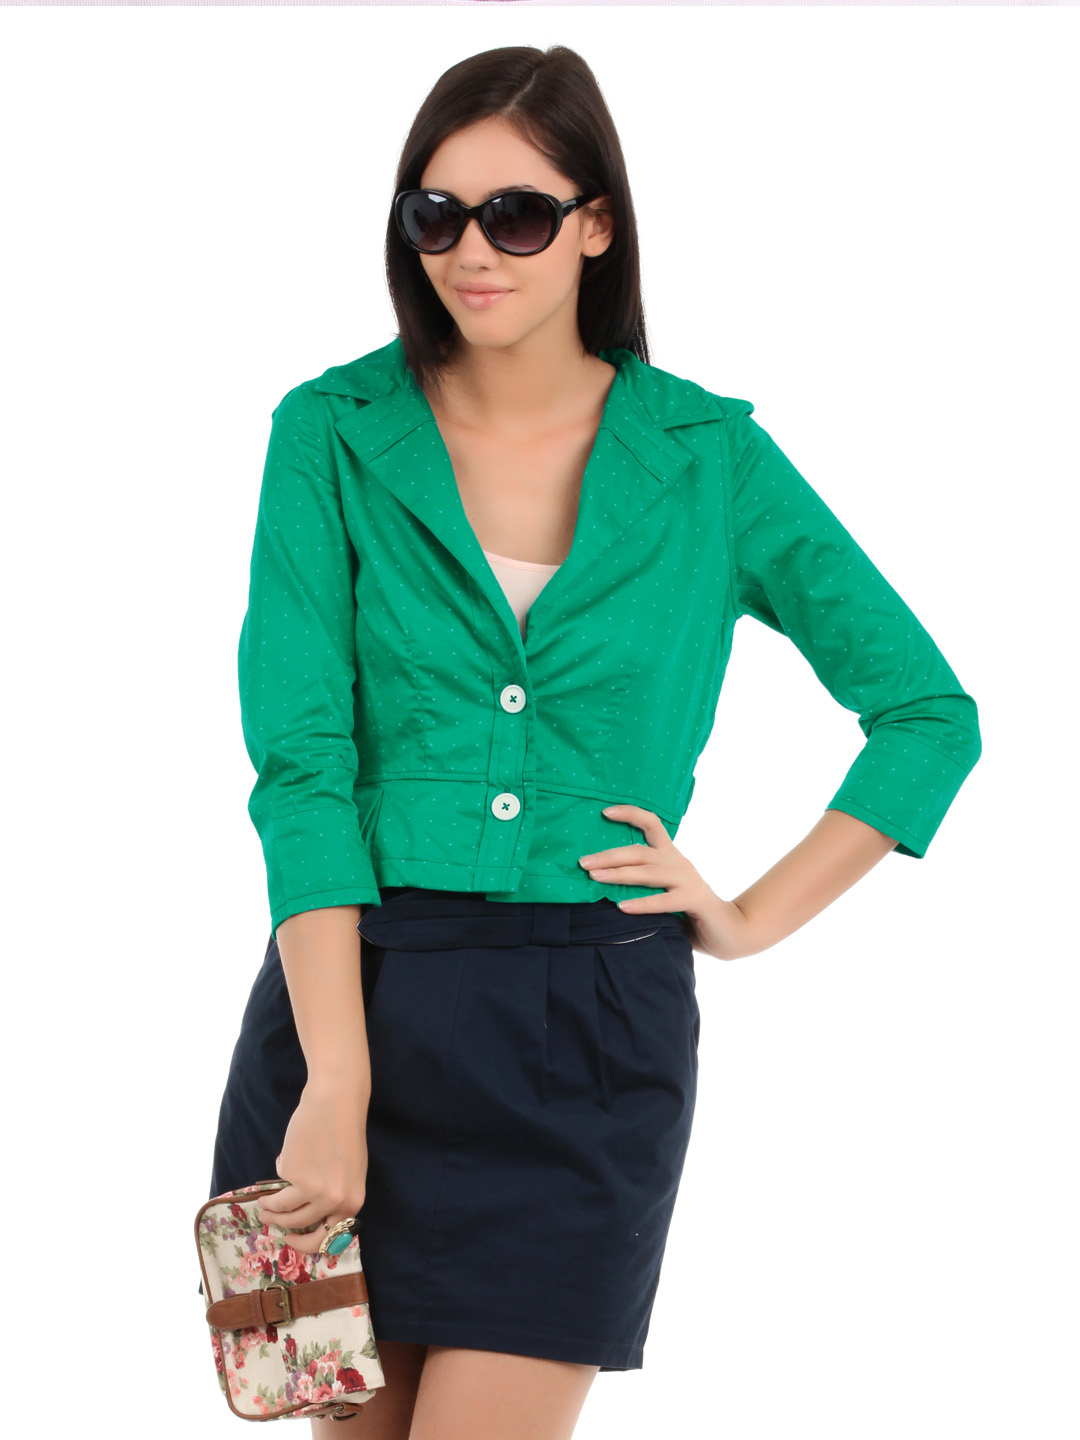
Elle Women Green Retro Jacket
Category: Apparel / Topwear / Jackets
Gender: Women
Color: Green
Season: Summer 2012
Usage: Casual